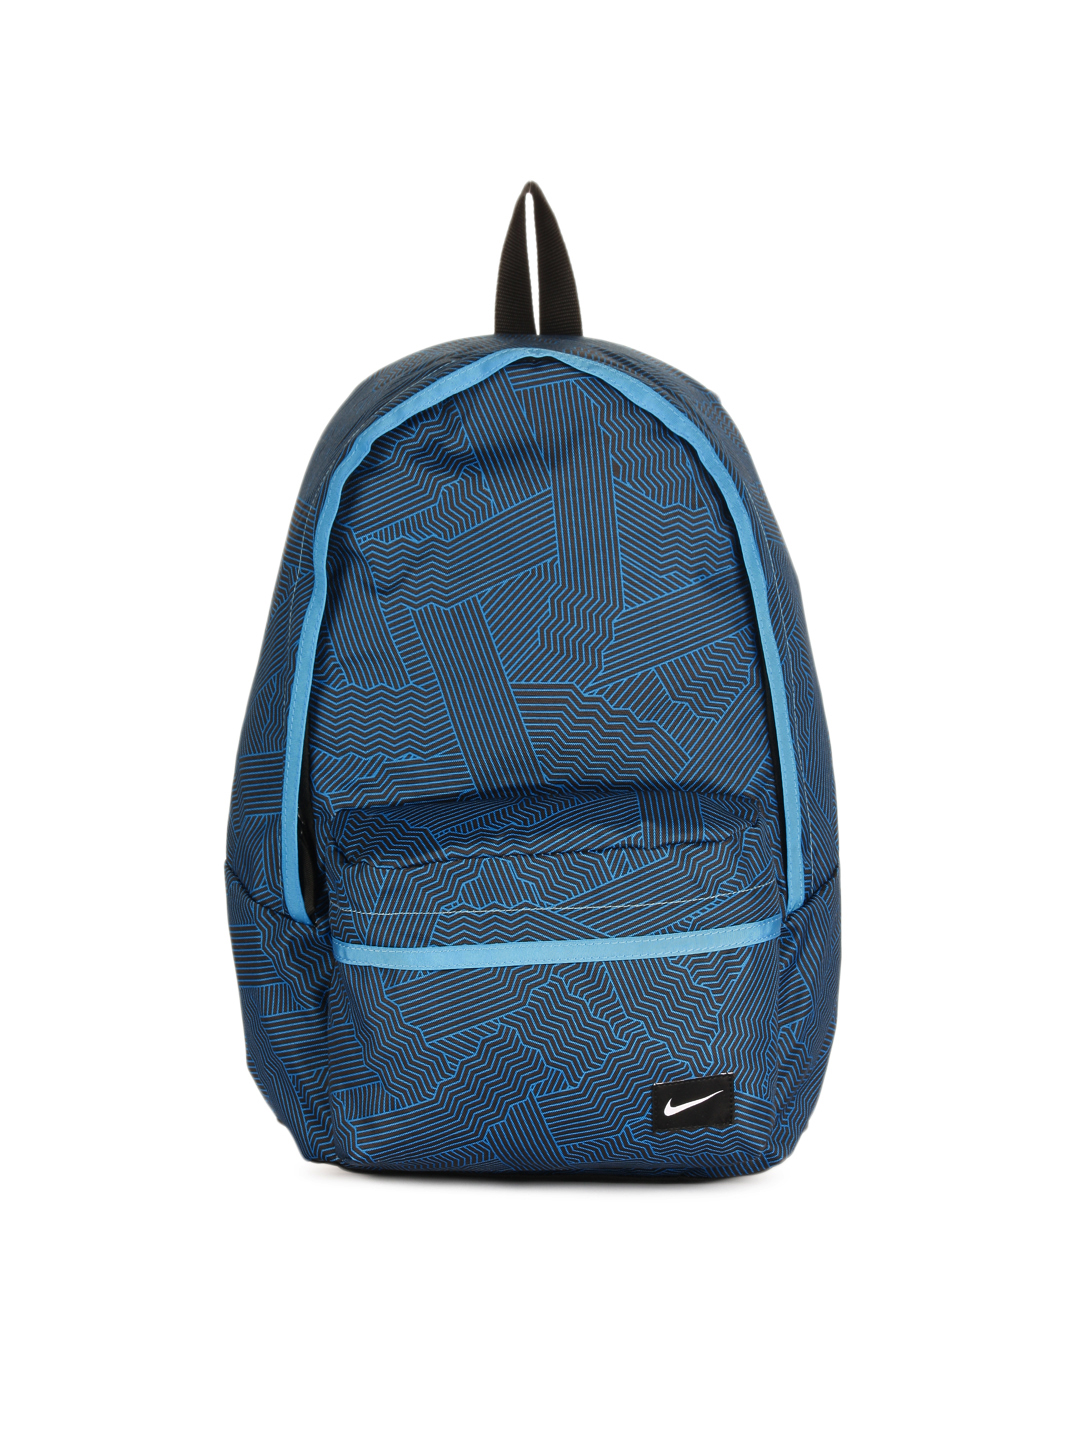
Nike Unisex Casual Blue Backpack
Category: Accessories / Bags / Backpacks
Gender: Unisex
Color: Blue
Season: Summer 2012
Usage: Casual